Barış Manço

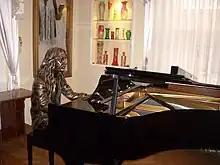
Barış Manço Museum

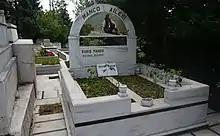
The grave of Barış Manço at Kanlıca Cemetery in Kanlıca, Beykoz

In 1988, "7'den 77'ye" ("From 7 to 77"), a TV show directed and presented by Manço, began to run on TRT 1, the Turkish state television channel. It was a combined music, talk show, and documentary programme which was a major hit during the eight years it was on air. Manço traveled to almost 150 countries for the show. "Adam Olacak Çocuk (The Child Will Become A Man)", a section of the show dedicated to children, strengthened Manço's popularity among younger audiences.